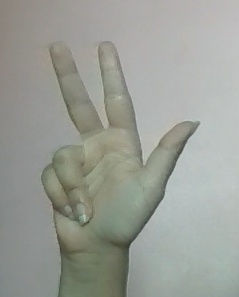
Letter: al